Russia in Flames

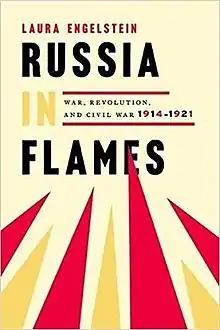
Book cover

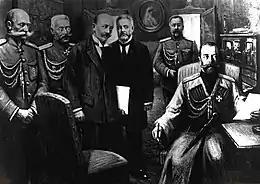
The abdication of Nicholas II

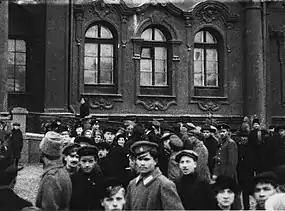
The capture of the Winter Palace

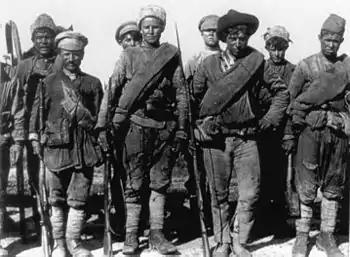
Siberian Army soldiers (anti-Bolshevik)

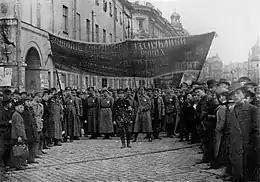
The Red Army in Moscow

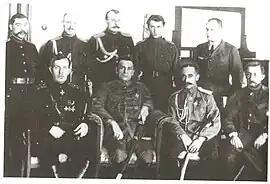
Siberian Army Headquarters

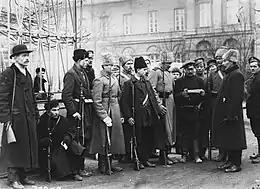
At the gates of Smolny Institute

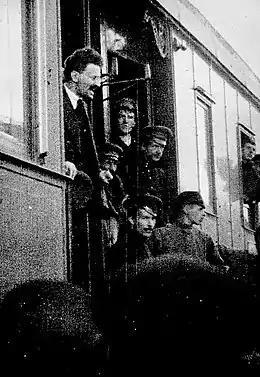
Leon Trotsky, 1917

Russia in Flames: War, Revolution, Civil War, 1914–1921 is a narrative history of the Russian Revolution and Civil War, written by Laura Engelstein and published in 2017 by Oxford University Press. The release was timed with the 100th anniversary of the Russian Revolution.